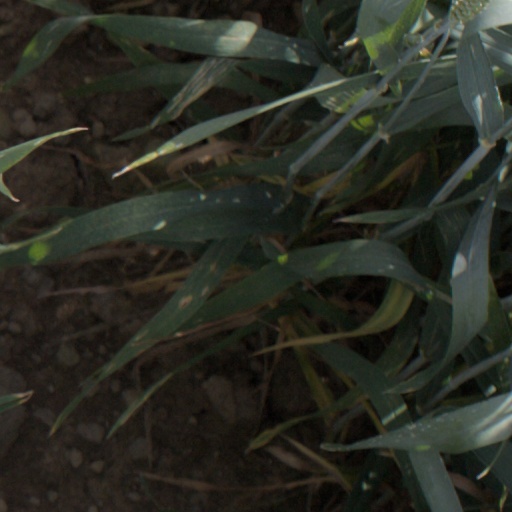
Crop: wheat